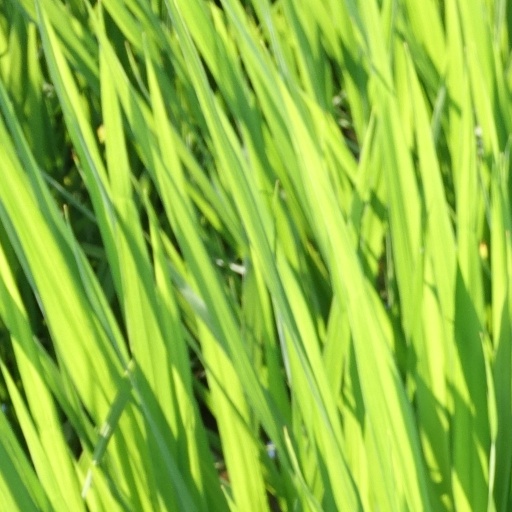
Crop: rice